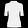
Label: Pullover